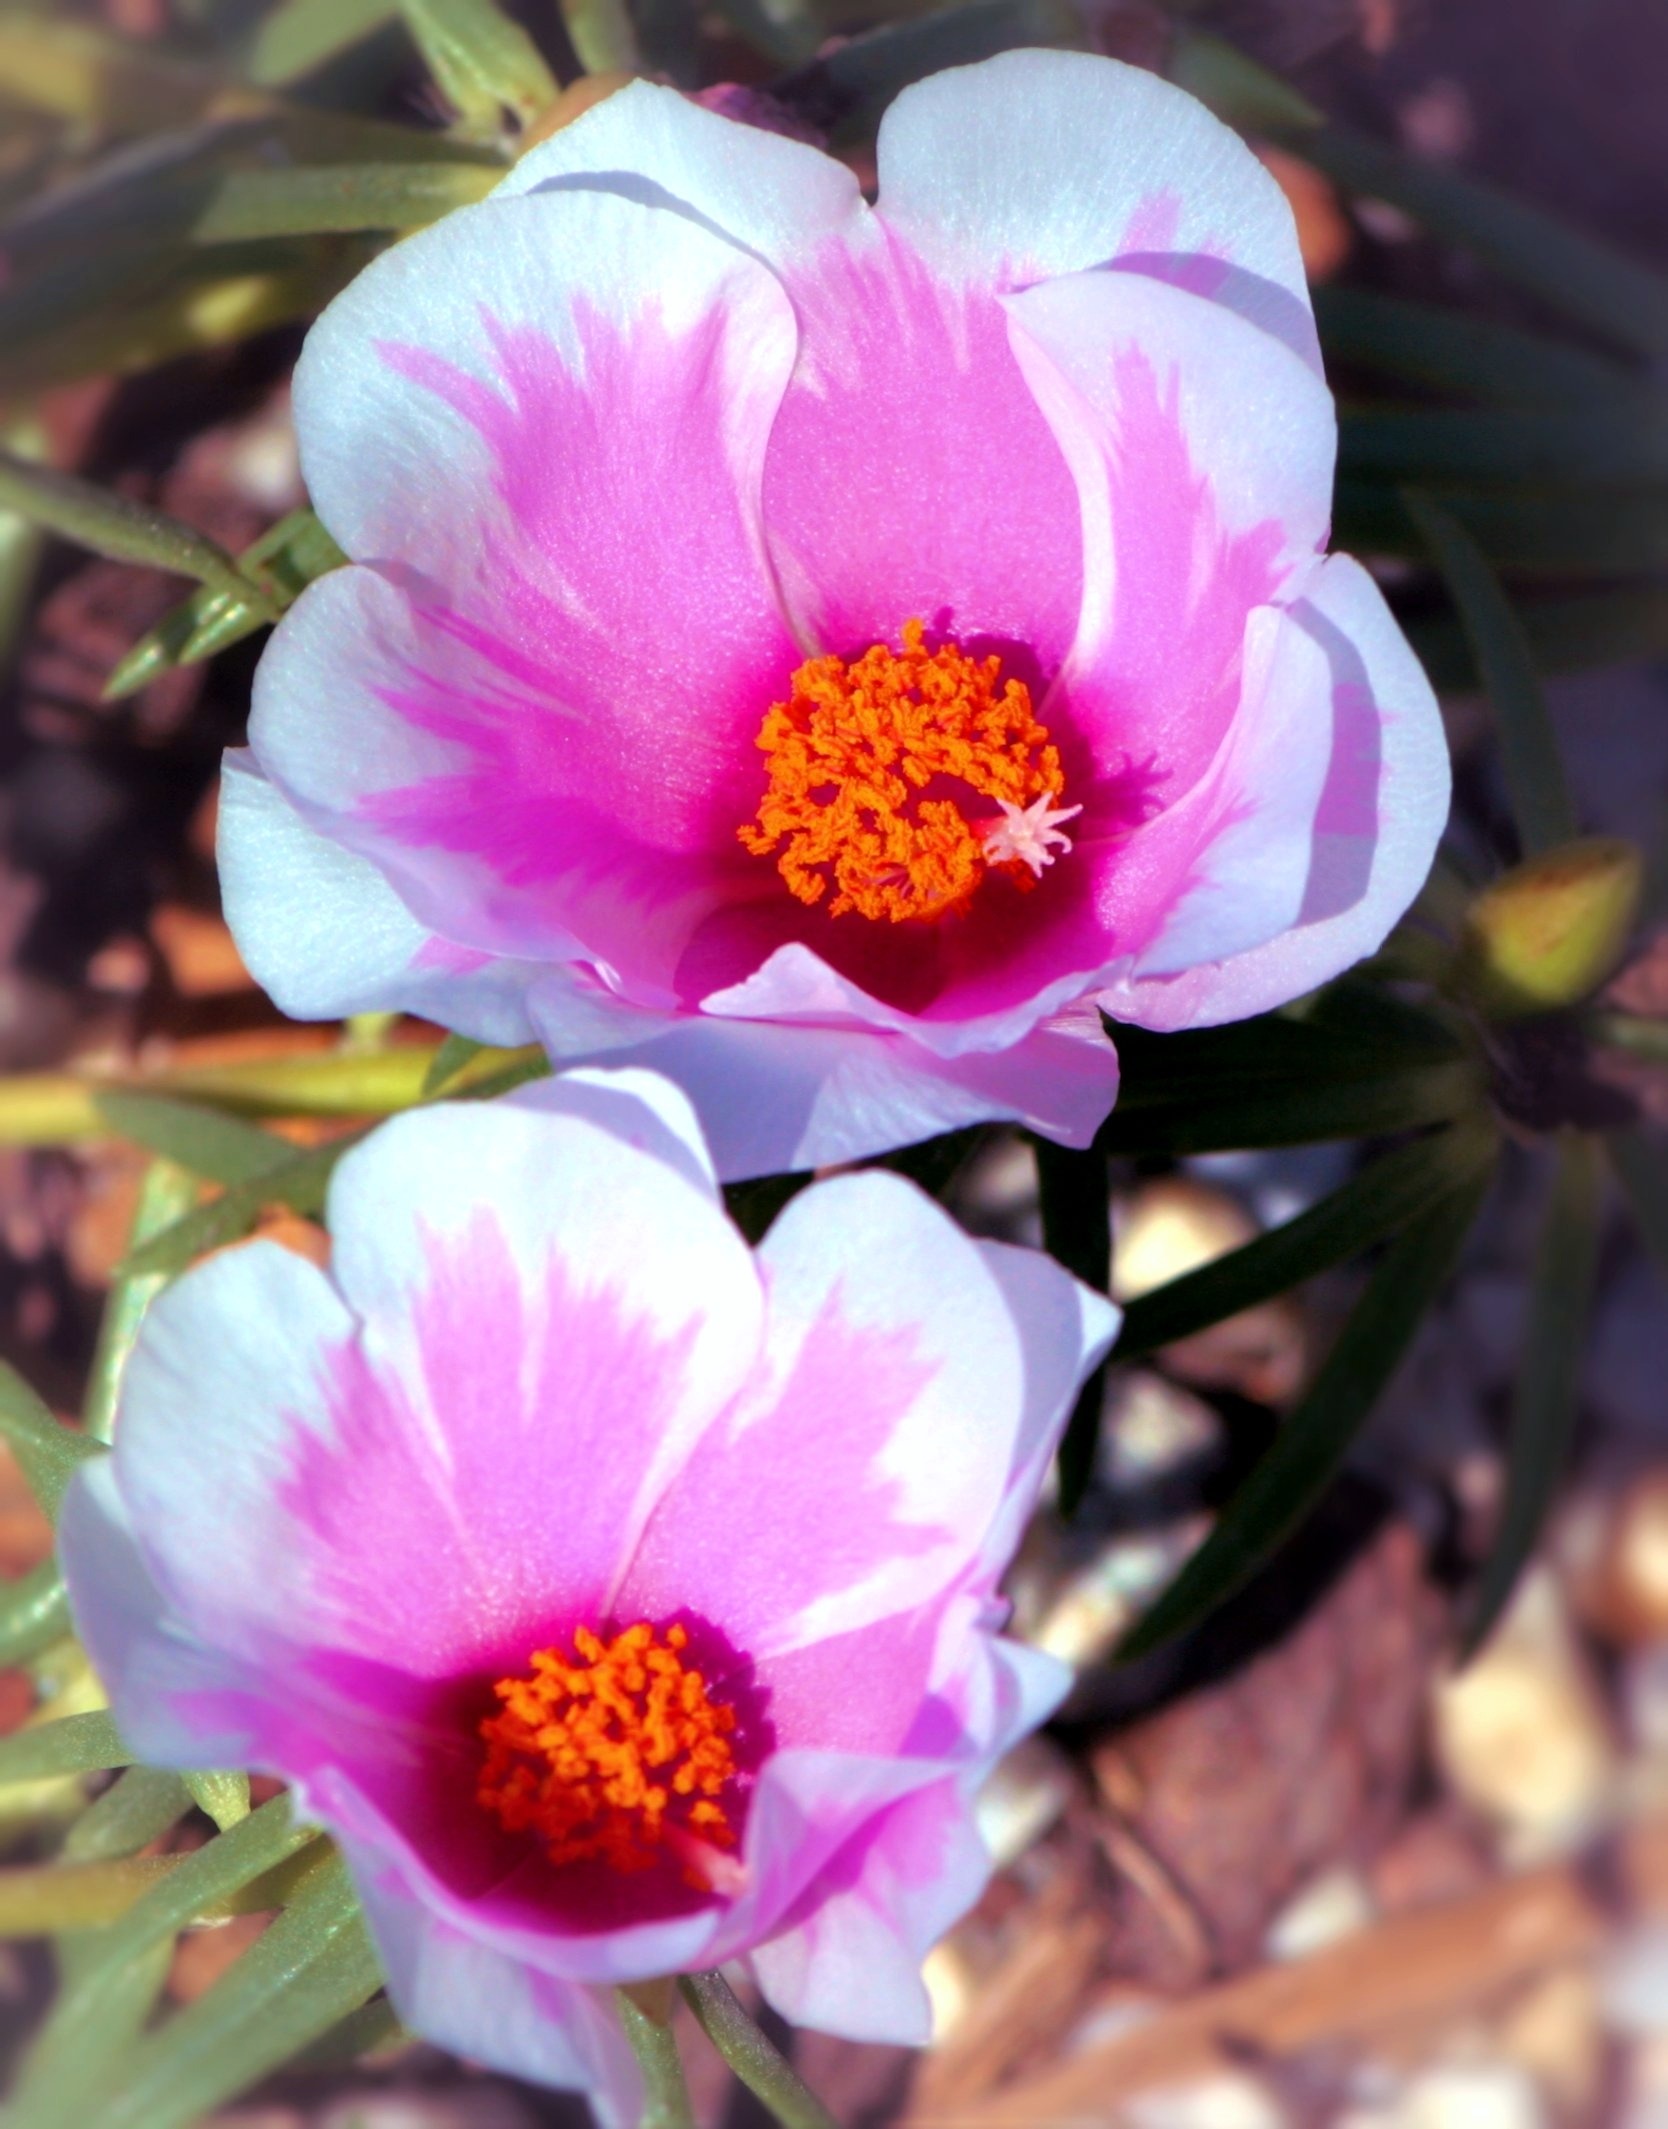
blossom, plant, white, flower, petal, small, botany, blooming, pink, flora, plants, flowers, decorative, blossoms, tiny, fleurs, gardens, ornamental, blooms, flowering, portulaca, peony, bicolor, macro photography, flowering plant, land plant, portulaca grandiflora, moss roses, 9 o clock flower, ten o clock flower